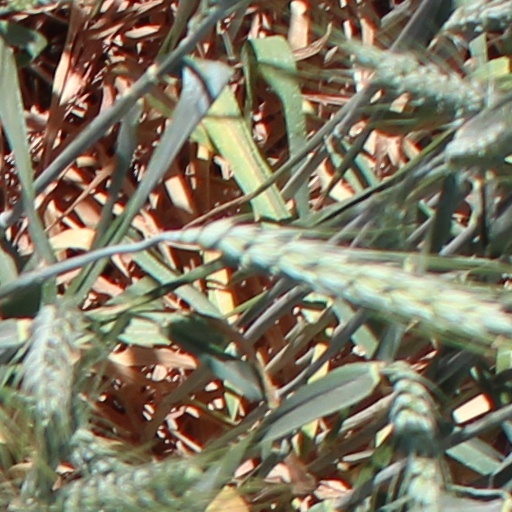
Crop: wheat